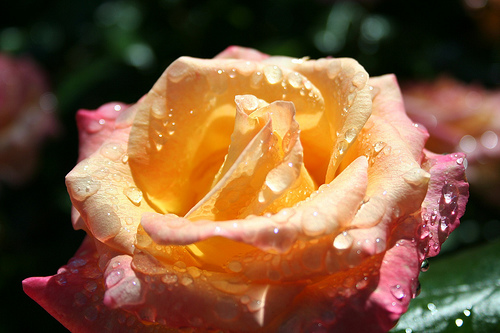
Flower: rose